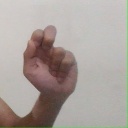
अक्षर: ढ